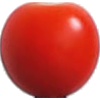
Label: Tomato Cherry Red 1